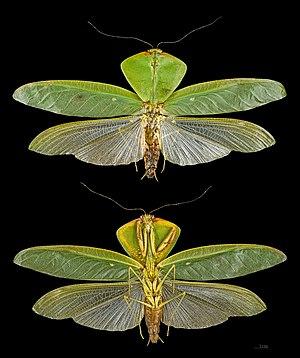
Choeradodis stalii est une espèce d'insectes, de la famille des Mantidae, sous-famille des Choeradodinae, tribu des Choeradodini, et du genre Choeradodis.